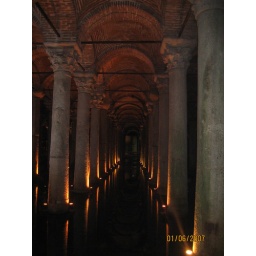
Cistern- under ground water